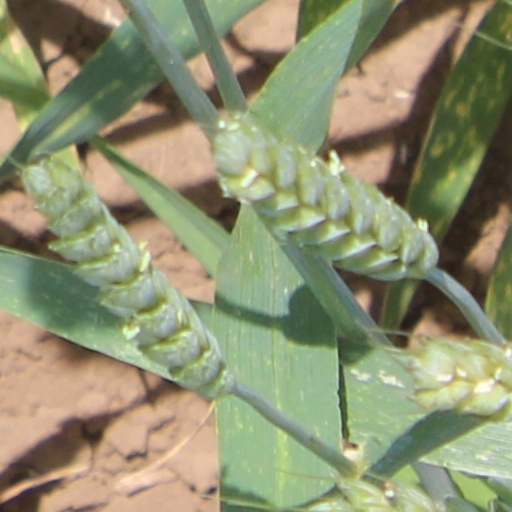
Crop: wheat